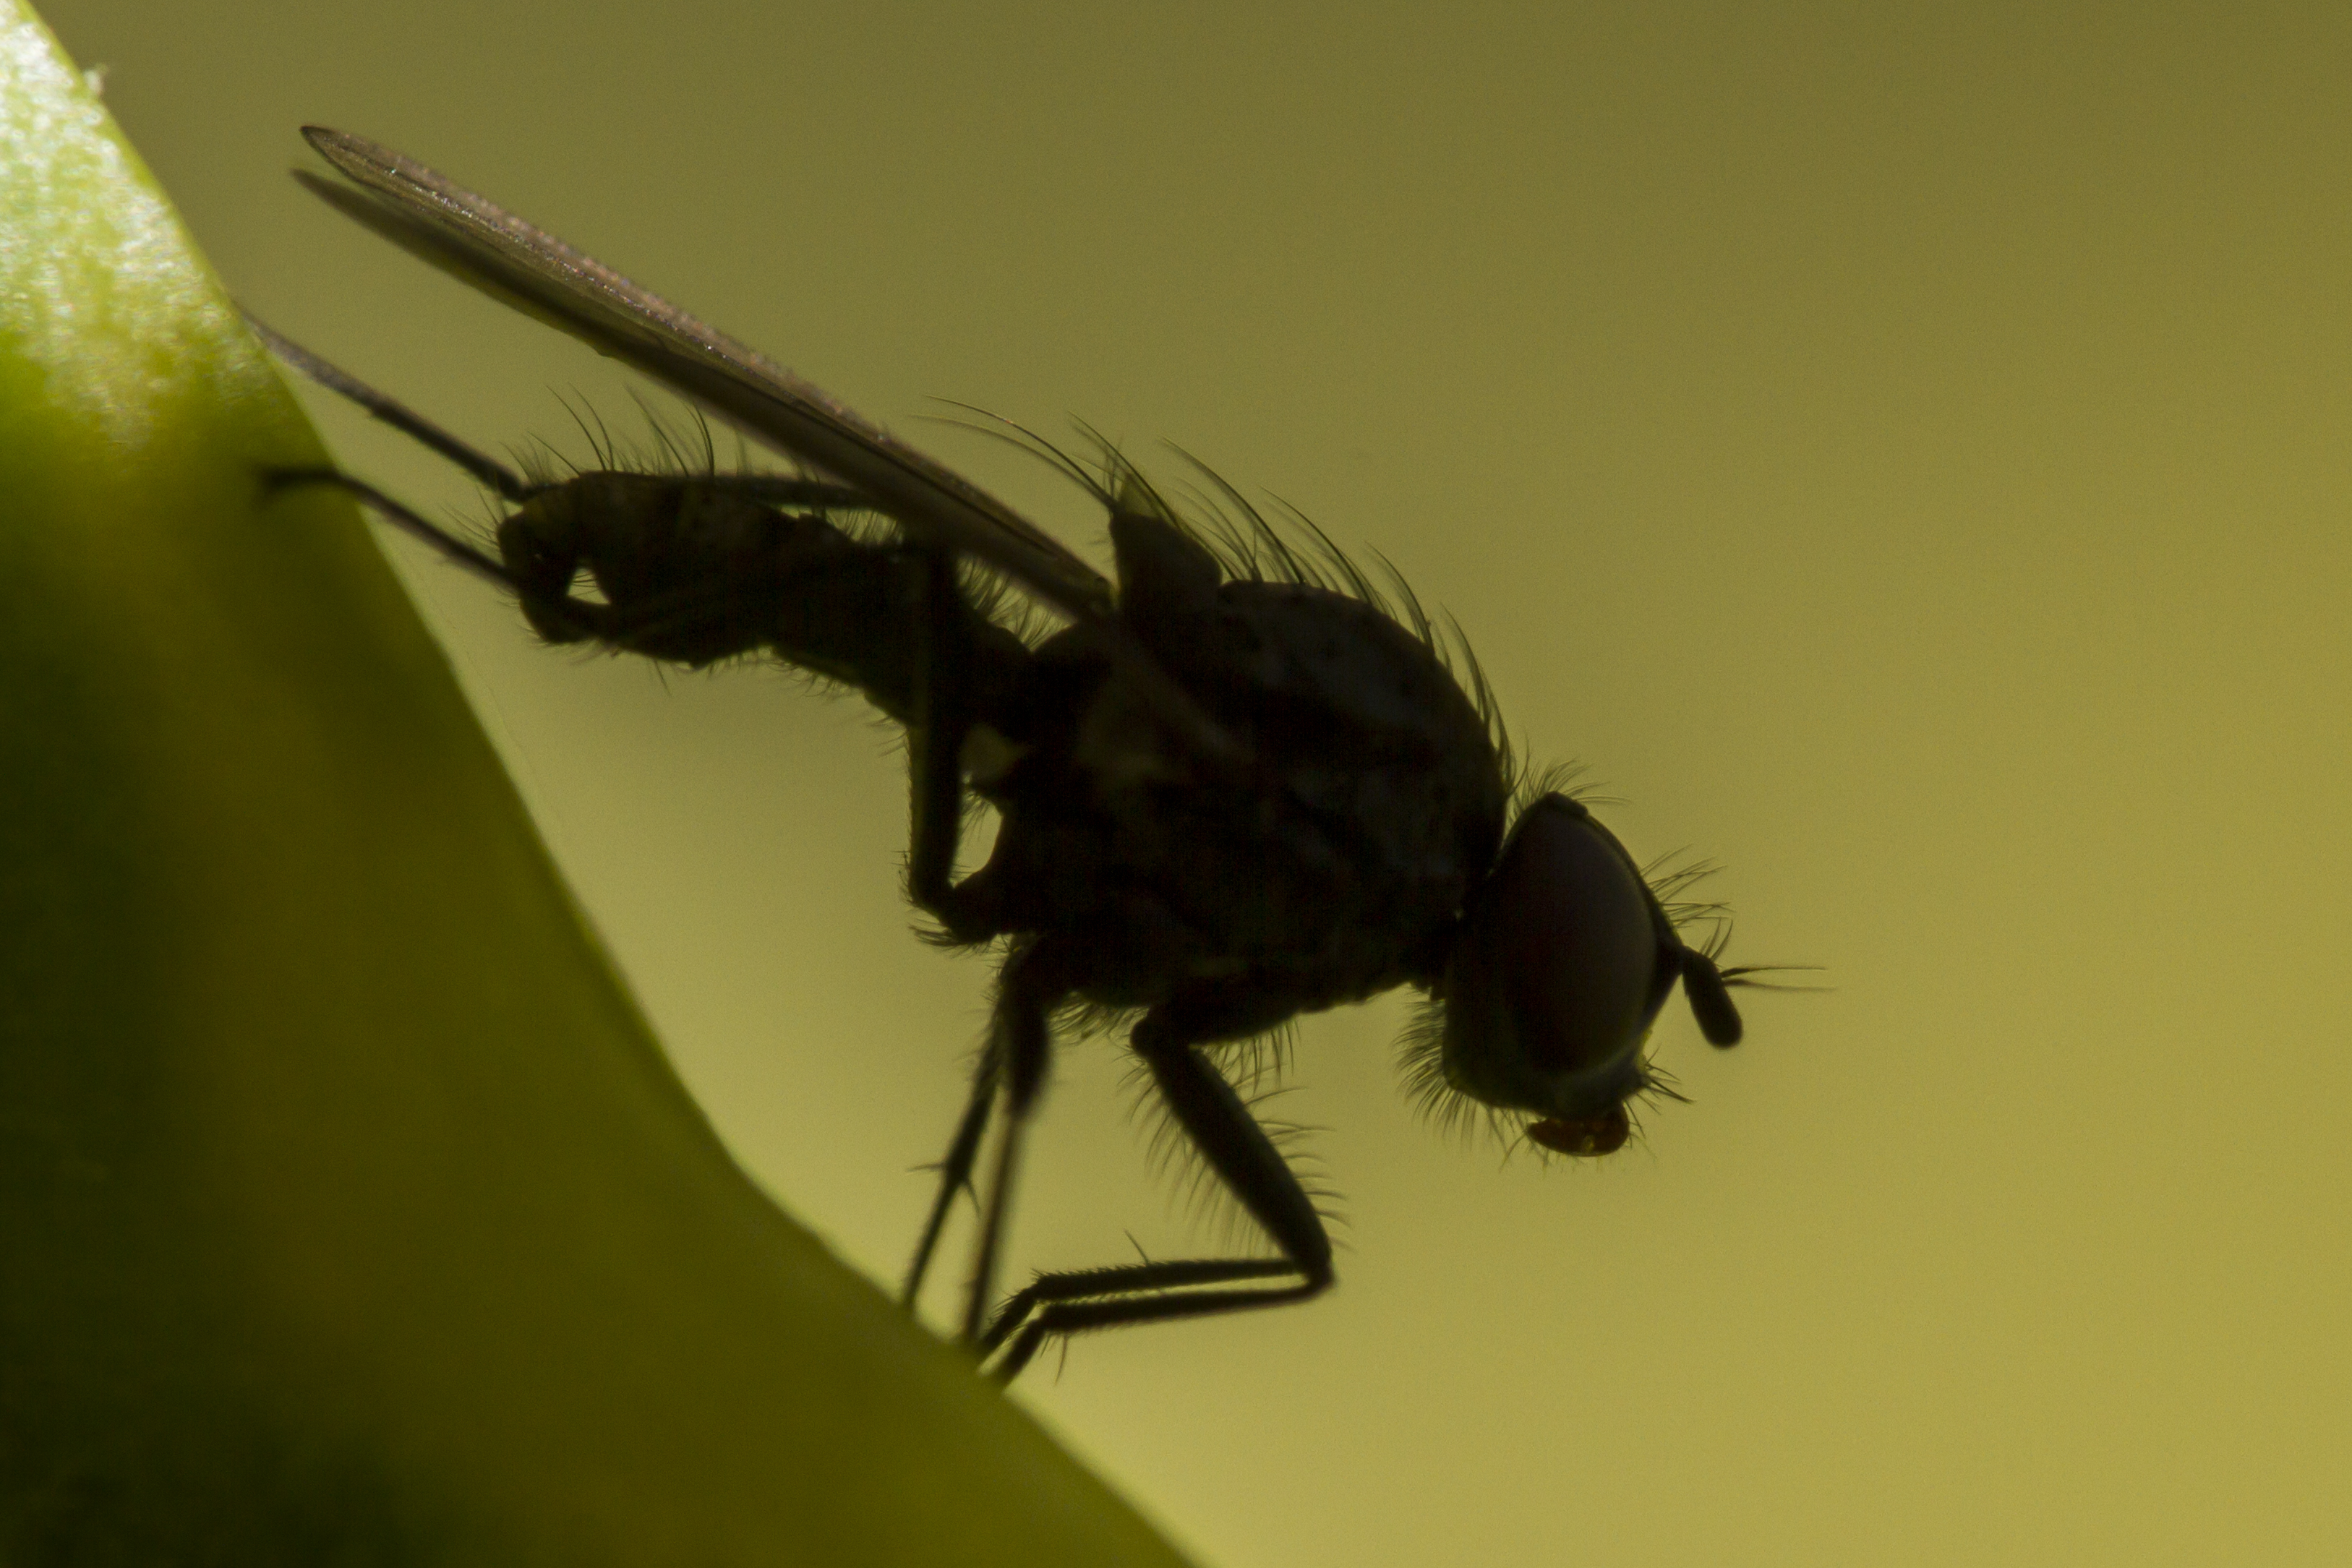
silhouette, bokeh, photography, flower, fly, insect, macro, garden, fauna, invertebrate, close up, outdoors, uk, canon7d, dof, pest, diptera, nikkvalentine, peterborough, hfdf, raynoxdcr250, anthomyiidae, macro photography, arthropod, membrane winged insect